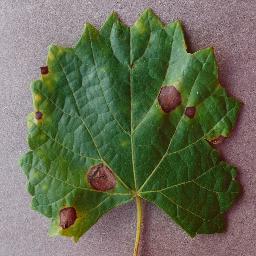
Label: Grape___Black_rot